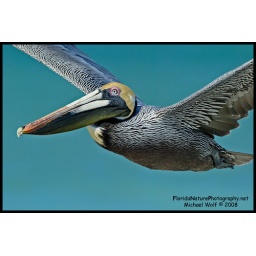
Brown Pelican in Flight over turquoise blue ocean water on Sanibel Island Florida